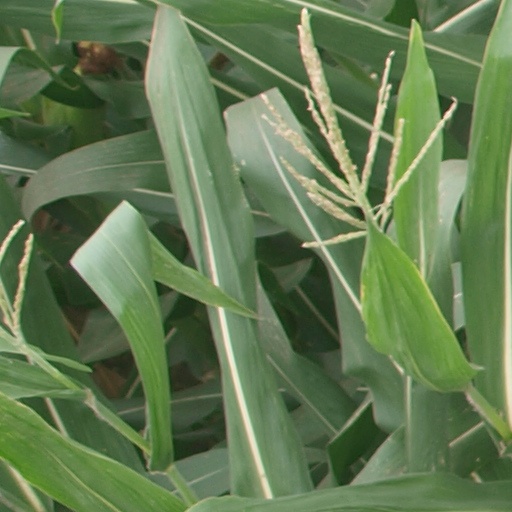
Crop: maize; corn